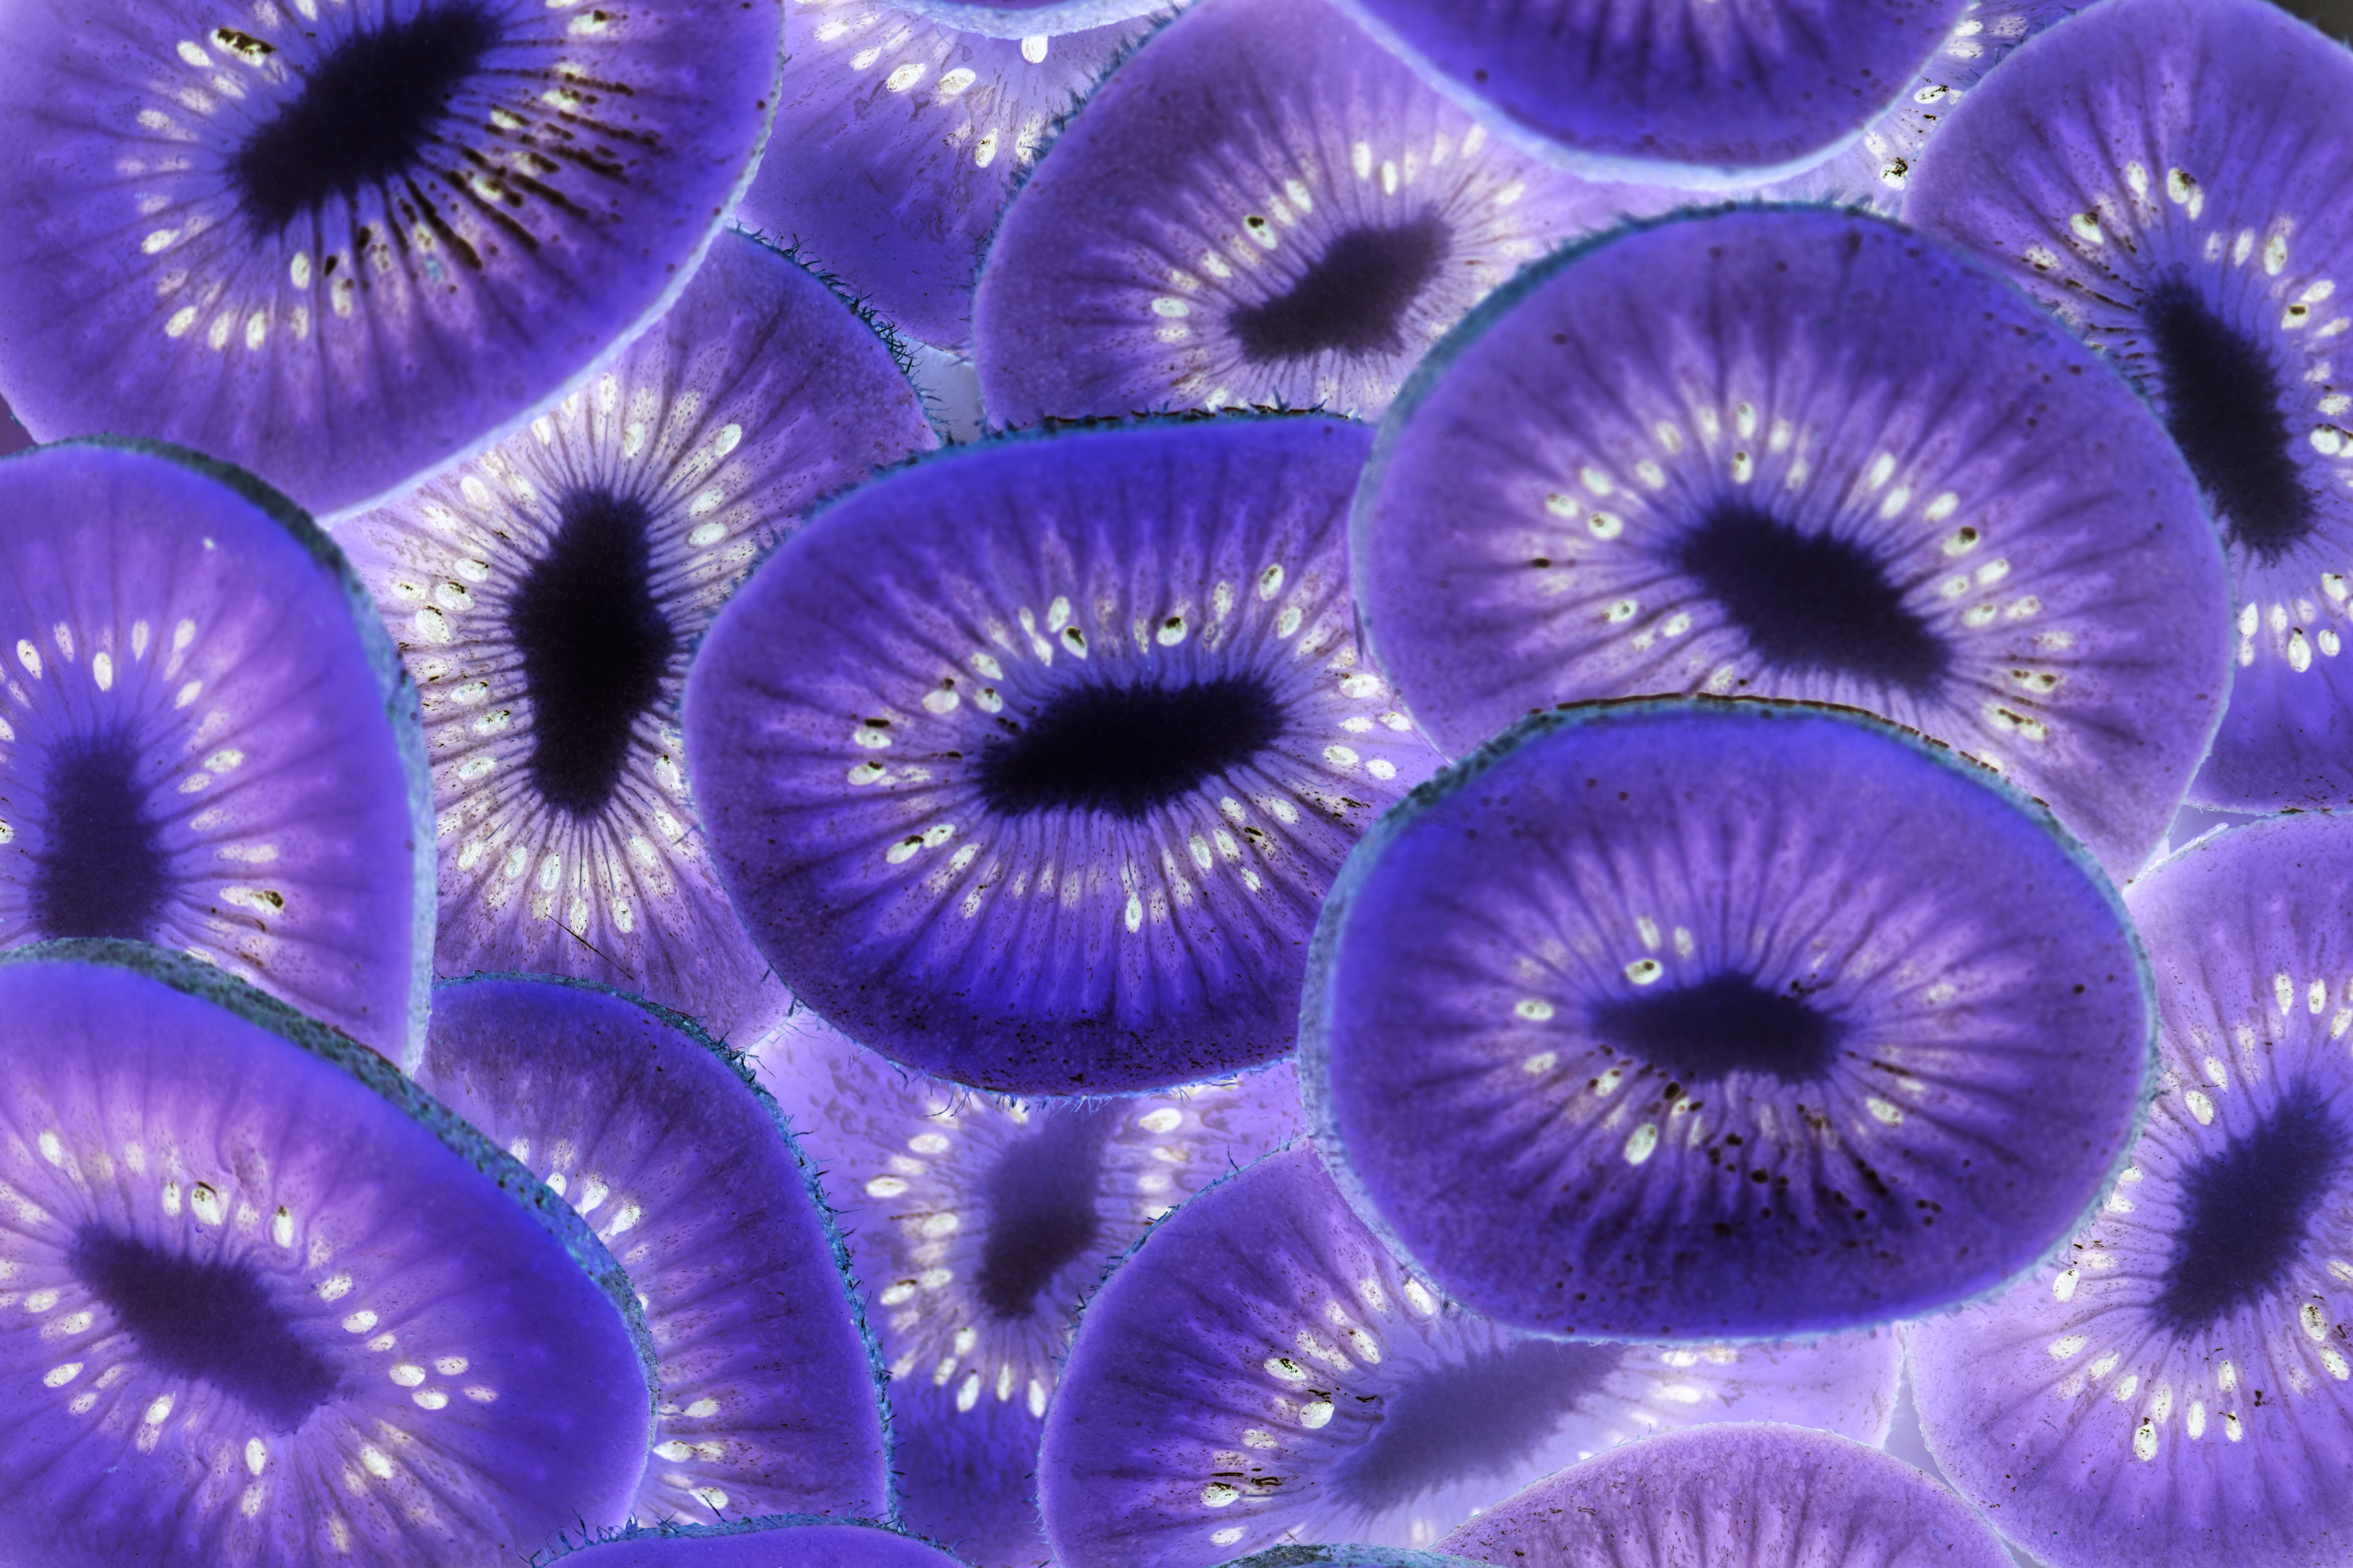
background, closeup, delicious, dessert, diet, effect, energy, filter, food, fresh, fruit, healthy, ingredient, inversion, invert, inverted, juicy, kiwi, natural, nature, negative, negative filter, nutrition, nutritious, organic, pattern, raw, refreshment, ripe, slice, slices, summer, sweet, taste, texture, vitamin, wallpaper, yummy, purple, violet, invertebrate, organism, close up, coral, cnidaria, marine invertebrates, anemone